John Hunt Morgan

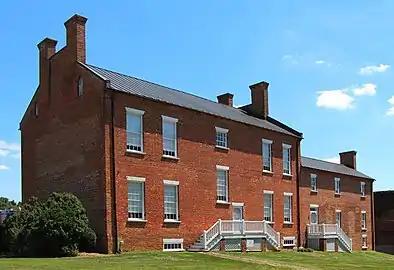
Morgan was killed in Greeneville, Tenn., in the gardens of what is now called the Dickson-Williams Mansion

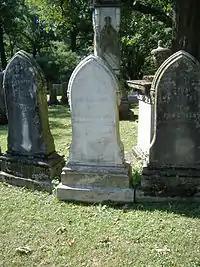
Morgan's Grave, in Lexington Cemetery

John Hunt Morgan arrived in Greeneville, Tennessee on the afternoon of Saturday, September 3, 1864. That evening a 12-year-old boy, who lived west of town, rode the to a U.S. cavalry encampment at Bulls Gap to report that secessionist soldiers were in his town again. Confederate scouts had spotted the U.S. forces, but Morgan believed the bulk of the force were some at Strawberry Plains. For their part, the "Tennessee Yankees," led by Alvan C. Gillem, had inaccurate intelligence from the boy that Hunt was with maybe 300 men when, in fact, he had 1,500 soldiers and two cannons. Gillem and his colonels, John K. Miller, W. H. Ingerton, and John "Belt" Brownlow, determined they must seize the moment and organized what was intended to be an encirclement of the town, dividing their forces in two, with Ingerton's locally raised soldiers taking "a trail used by wood haulers," and the bulk of the force under Gillem and Brownlow taking the main road. The night ride was beset by thunderstorms, which conferred two meager advantages: Confederate scouts stayed inside, and "almost constant lightning" lit their way down the muddy, mostly empty, country roads.